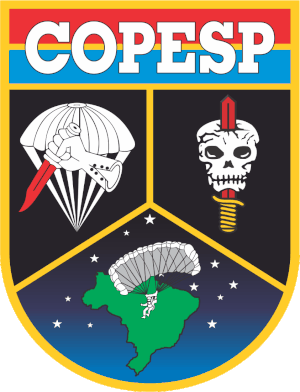
Insigne du commando spécial de l'armée brésilienne.